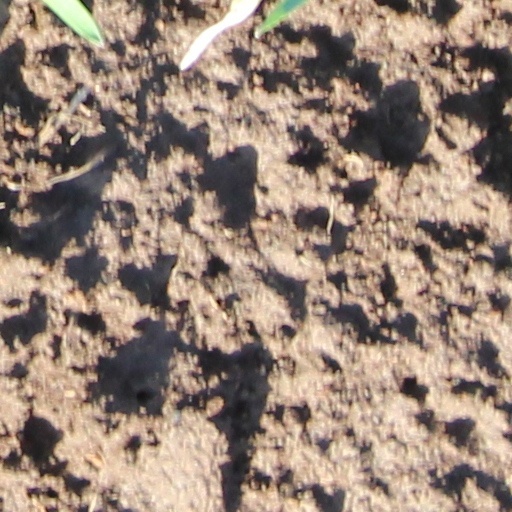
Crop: wheat